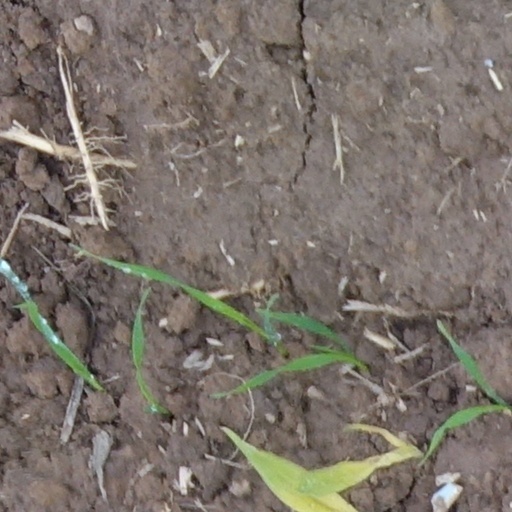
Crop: wheat